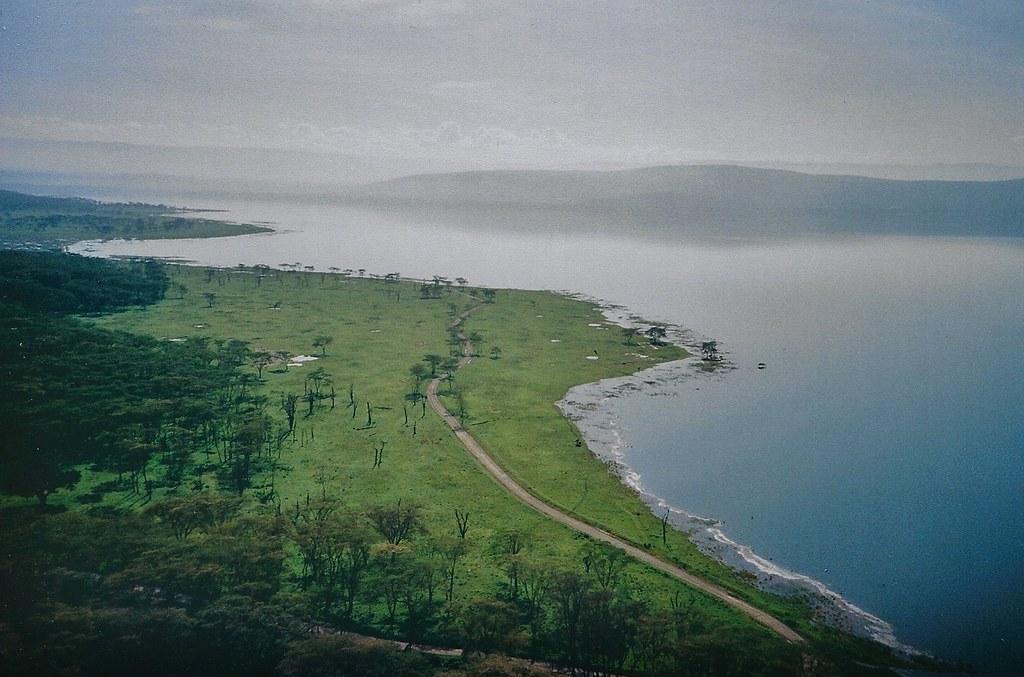
Eneo kubwa la wazi, lenye mkusanyiko wa uoto wa asili unaojumuisha misitu yenye vichaka pamoja na miti mirefu pamoja na chanzo kikubwa cha maji mfano wa bwawa, mto au ziwa lililozunguka eneo hilo la hifadhi ya milima, ikiashiria ni eneo la mfano wa misitu au hifadhi ya wanyamapori.